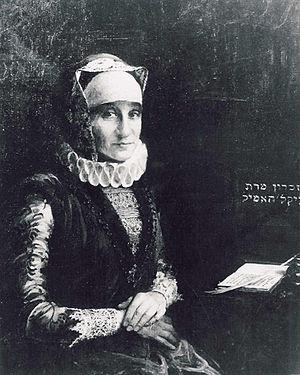
Bertha Pappenheim, née à Vienne le 27 février 1859 et morte à Neu-Isenburg le 28 mai 1936, est considérée comme la fondatrice du travail social en Allemagne. Militante féministe, elle fonde la Ligue des femmes juives et lutte contre la prostitution. Elle est connue dans l'histoire de la psychanalyse sous le pseudonyme d'« Anna O. ».
Cette page concerne les événements qui se sont produits au dix-huitième siècle en Lorraine.
Glückel von Hameln, de son nom complet Glikl bas Judah Leib de Hamelin, est une commerçante juive, connue pour son journal intime qui contient un tableau fort détaillé de la vie juive en Allemagne de la fin du XVIIᵉ siècle et du début du XVIIIᵉ siècle.